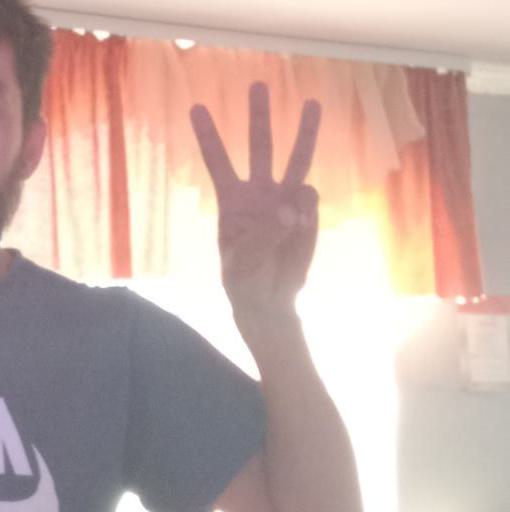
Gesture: three